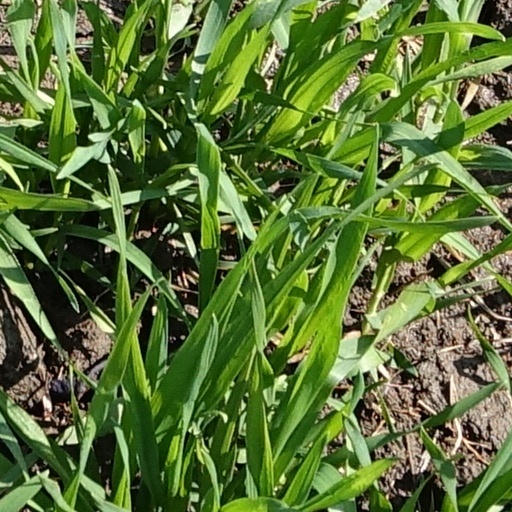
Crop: wheat